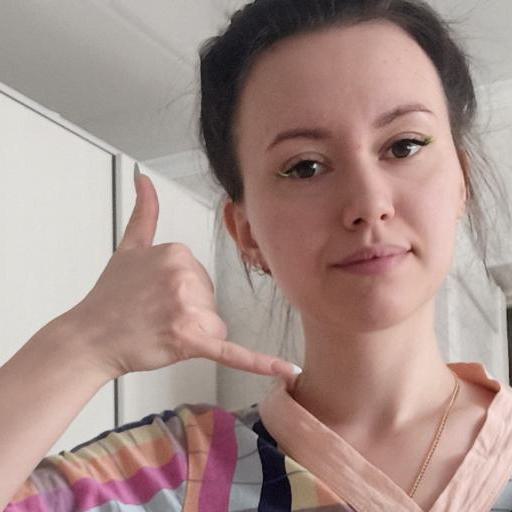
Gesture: call